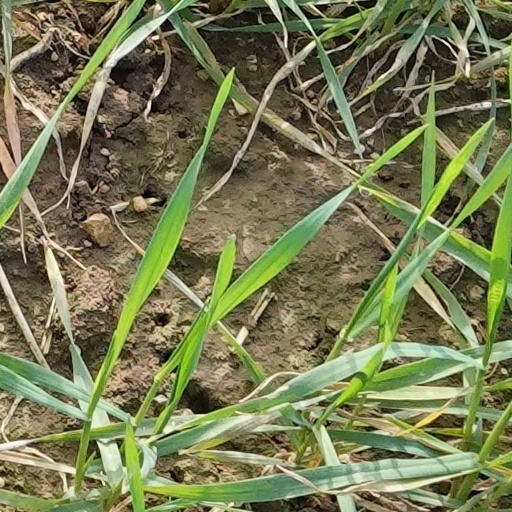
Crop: wheat